Capodimonte porcelain

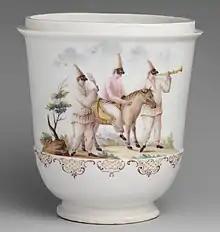
Jar painted by (or in the style of) Giovanni Caselli with three figures of Pulcinella from the commedia dell'arte, 1745–1750. 16.2 cm high

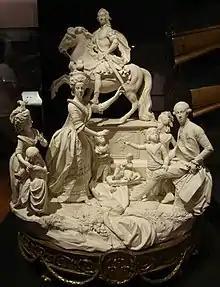
Naples biscuit porcelain group of the Bourbons: King Charles at rear, Ferdinand seated, with his wife and some of their 18 children. Filippo Tagliolini, c. 1784

Capodimonte porcelain (sometimes "Capo di Monte") is porcelain created by the Capodimonte porcelain manufactory ("Real Fabbrica di Capodimonte"), which operated in Naples, Italy, between 1743 and 1759. Capodimonte is the most significant factory for early Italian porcelain, the Doccia porcelain of Florence being the other main Italian factory. Capodimonte is most famous for its moulded figurines.